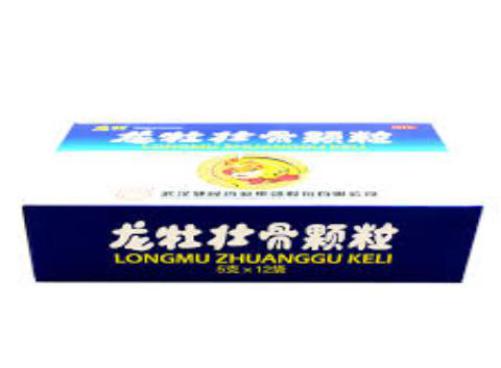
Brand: longmu-2
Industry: Medical